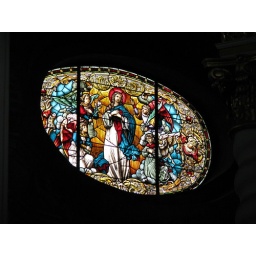
Stained glass window in Skrzatusz church.